White-breasted waterhen

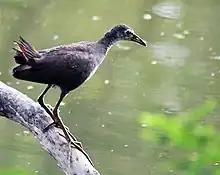
Immatures have only traces of white on the front

These birds are usually seen singly or in pairs as they forage slowly along the edge of a waterbody mainly on the ground but sometimes clambering up low vegetation. The tail is held up and jerked as they walk. They probe with their bill in mud or shallow water, also picking up food by sight. They mainly eat insects (large numbers of beetles have been recorded), small fish (which are often carefully washed in water), aquatic invertebrates and grains or seeds such as those of "Pithecolobium dulce". They may sometimes feed in deeper water in the manner of a moorhen.